Alan Mulgan

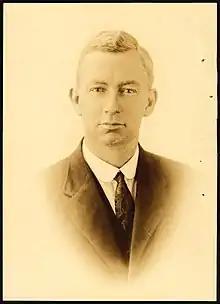
Mulgan in 1926

Alan Edward Mulgan (18 May 1881 – 29 August 1962) was a New Zealand journalist, writer and broadcaster. He was born in Katikati, Bay of Plenty, New Zealand, of Protestant Irish